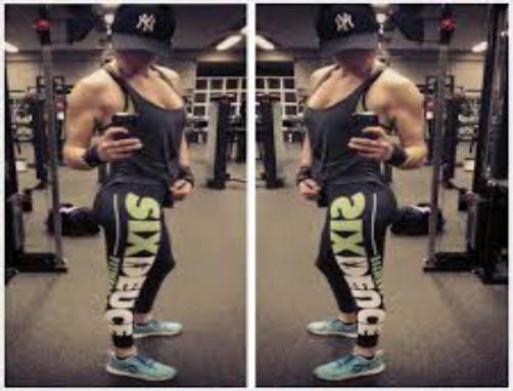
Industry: Clothes